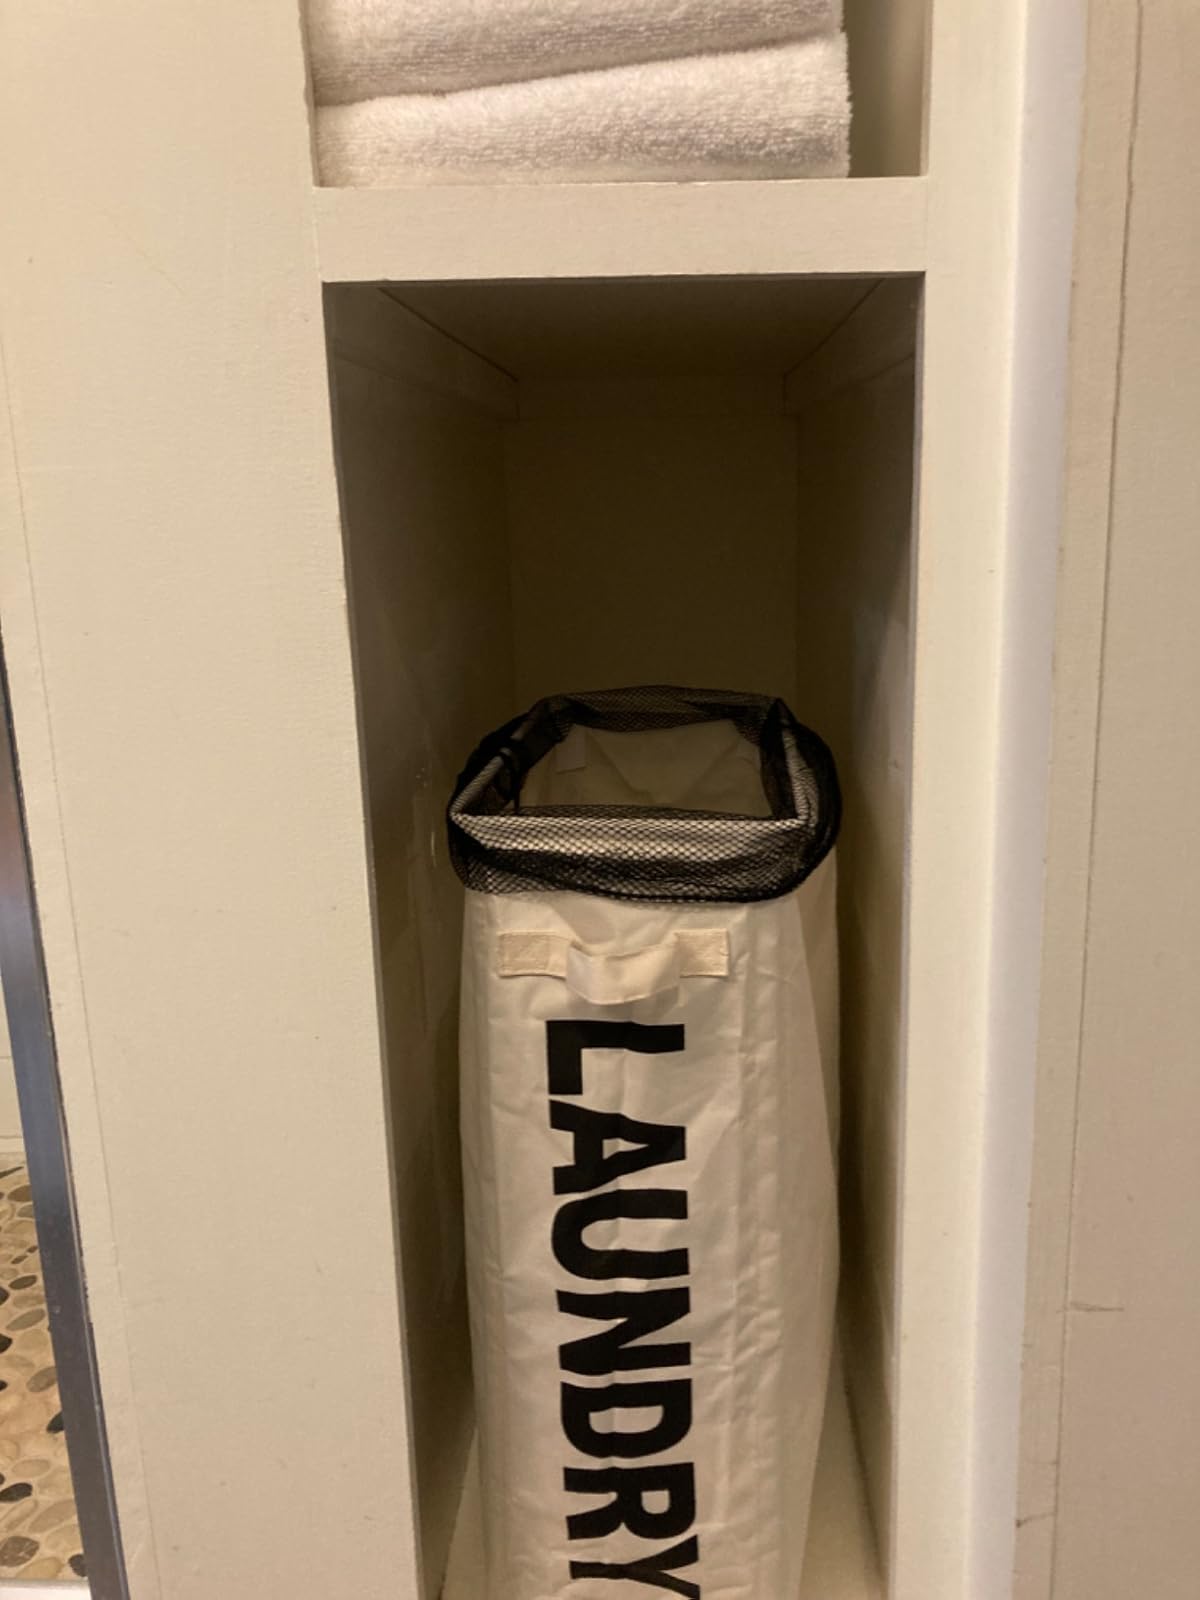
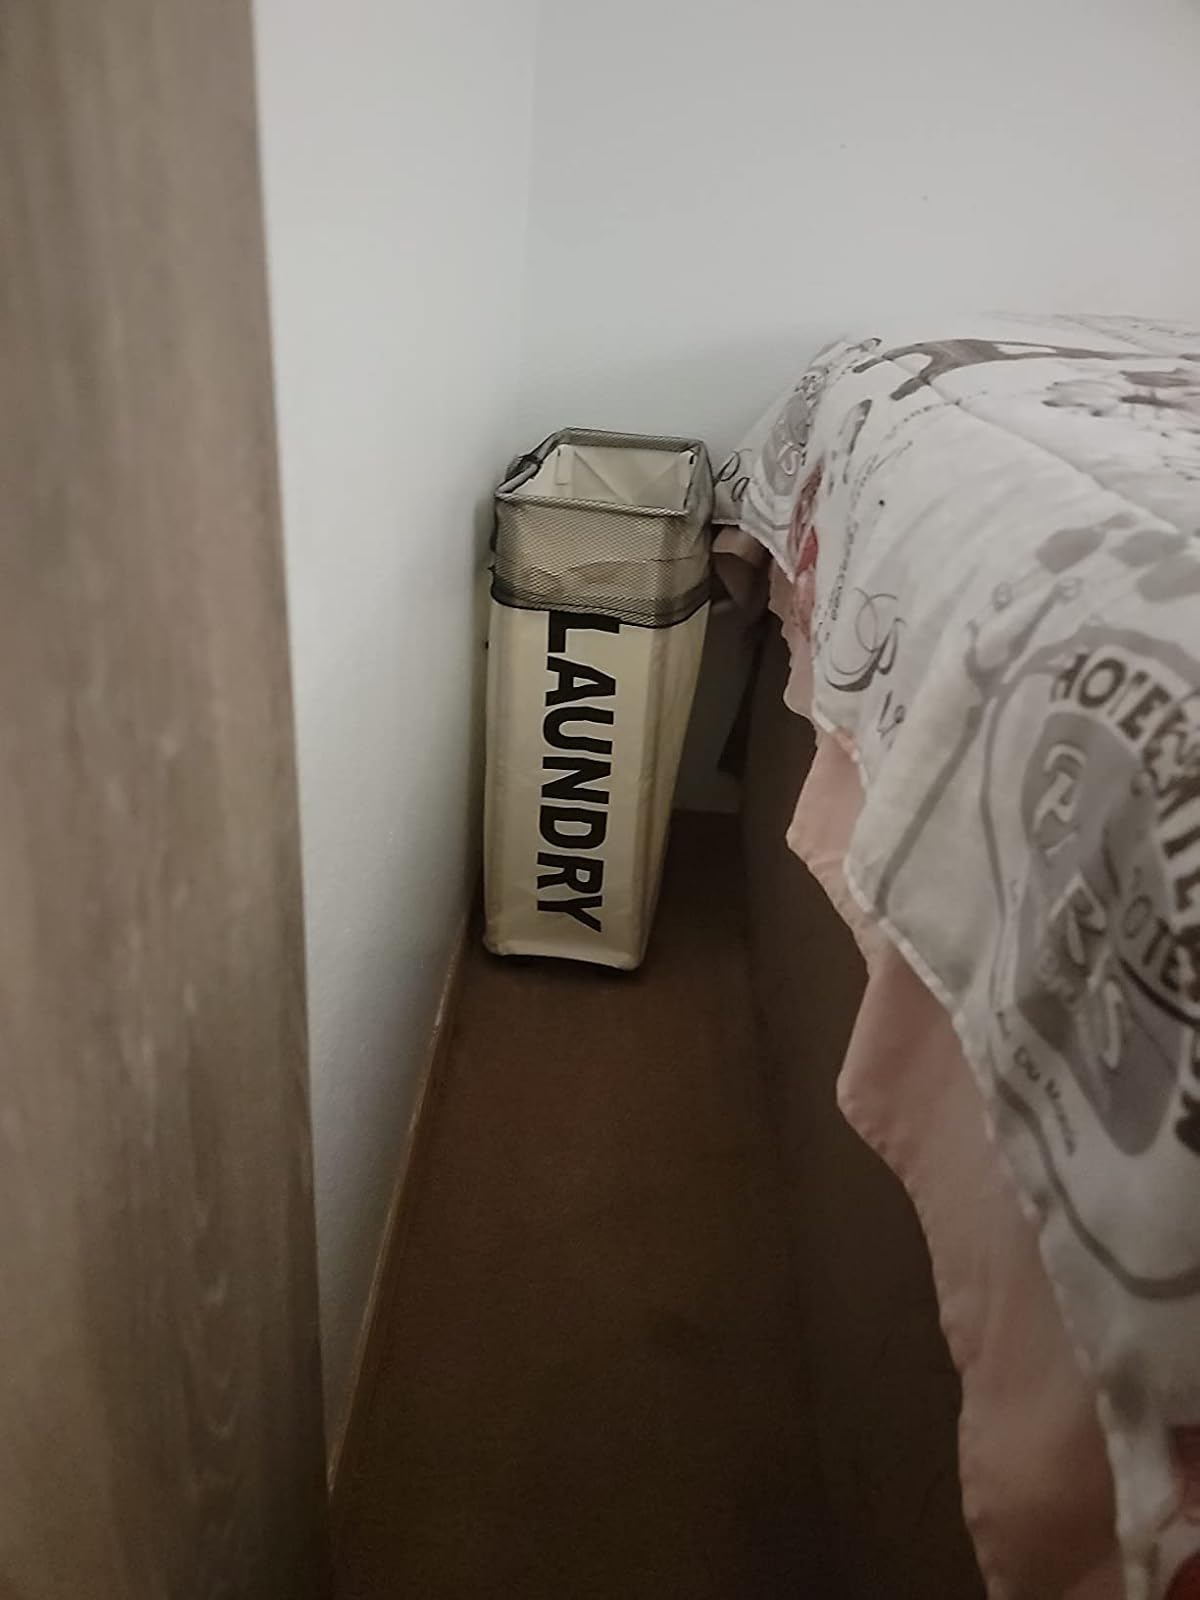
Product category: items_hamper
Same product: yes